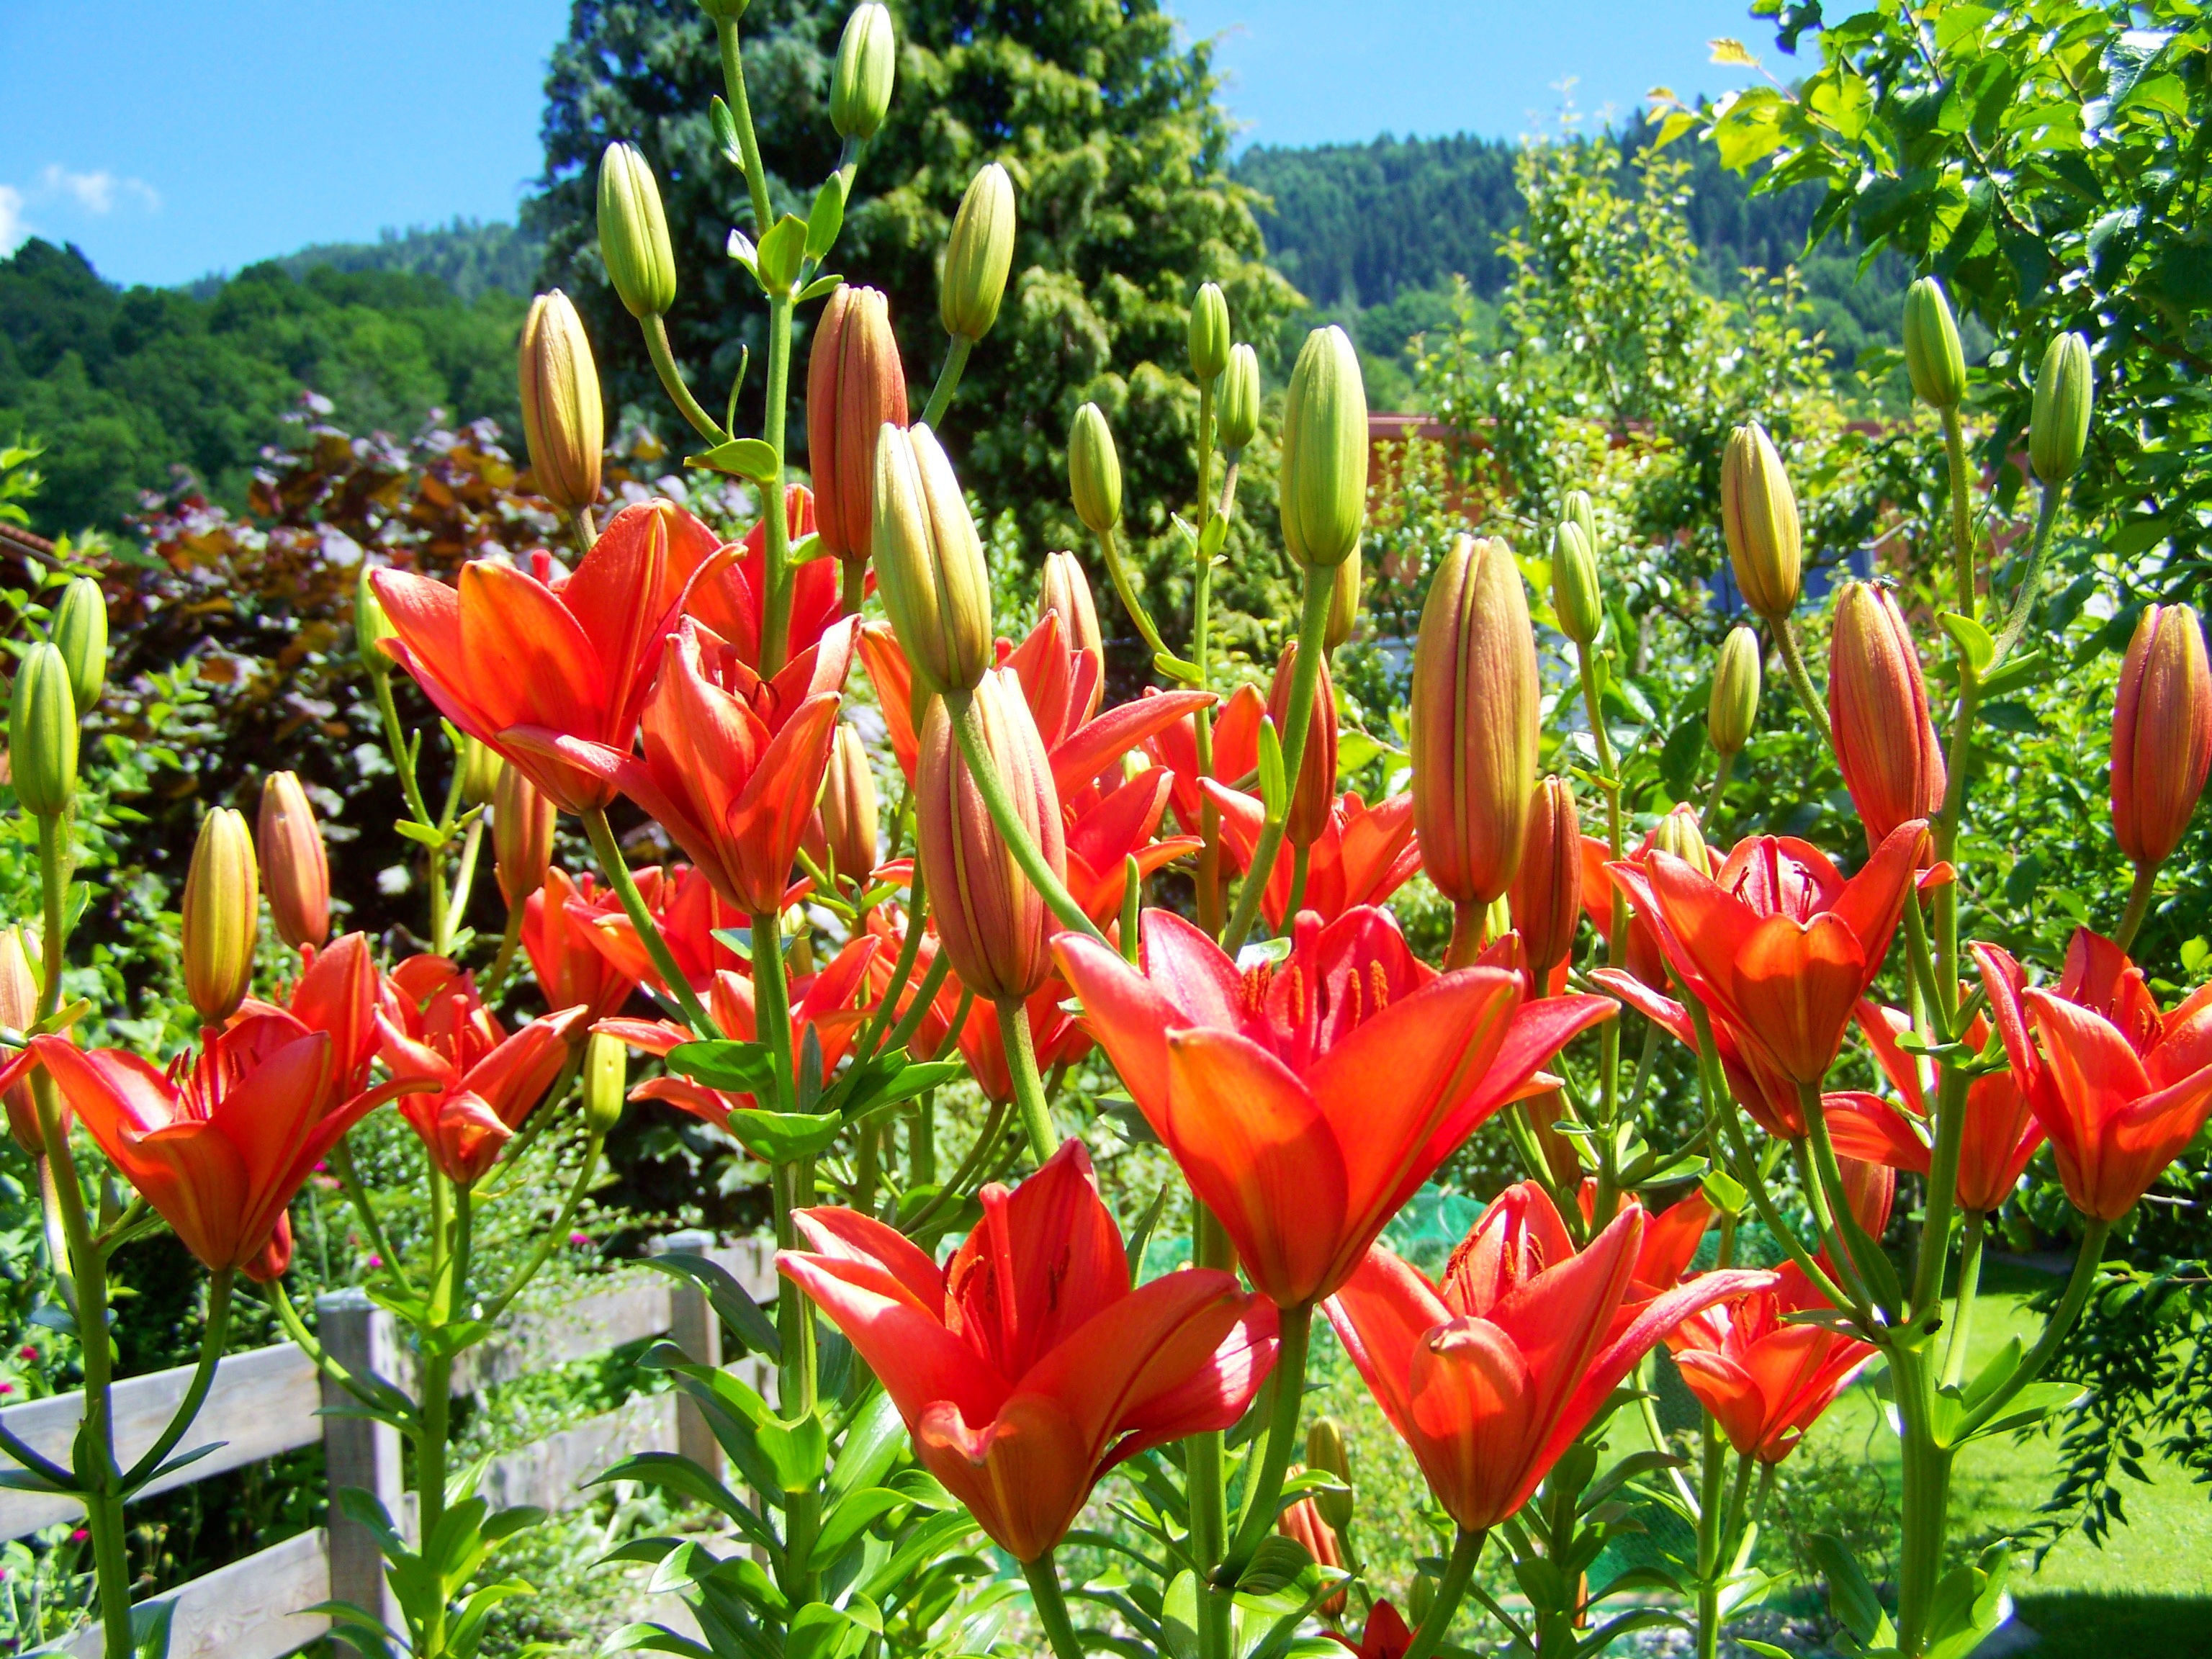
plant, flower, tulip, botany, garden, lily, flowering plant, summer flower, lily family, orange red flower, land plant